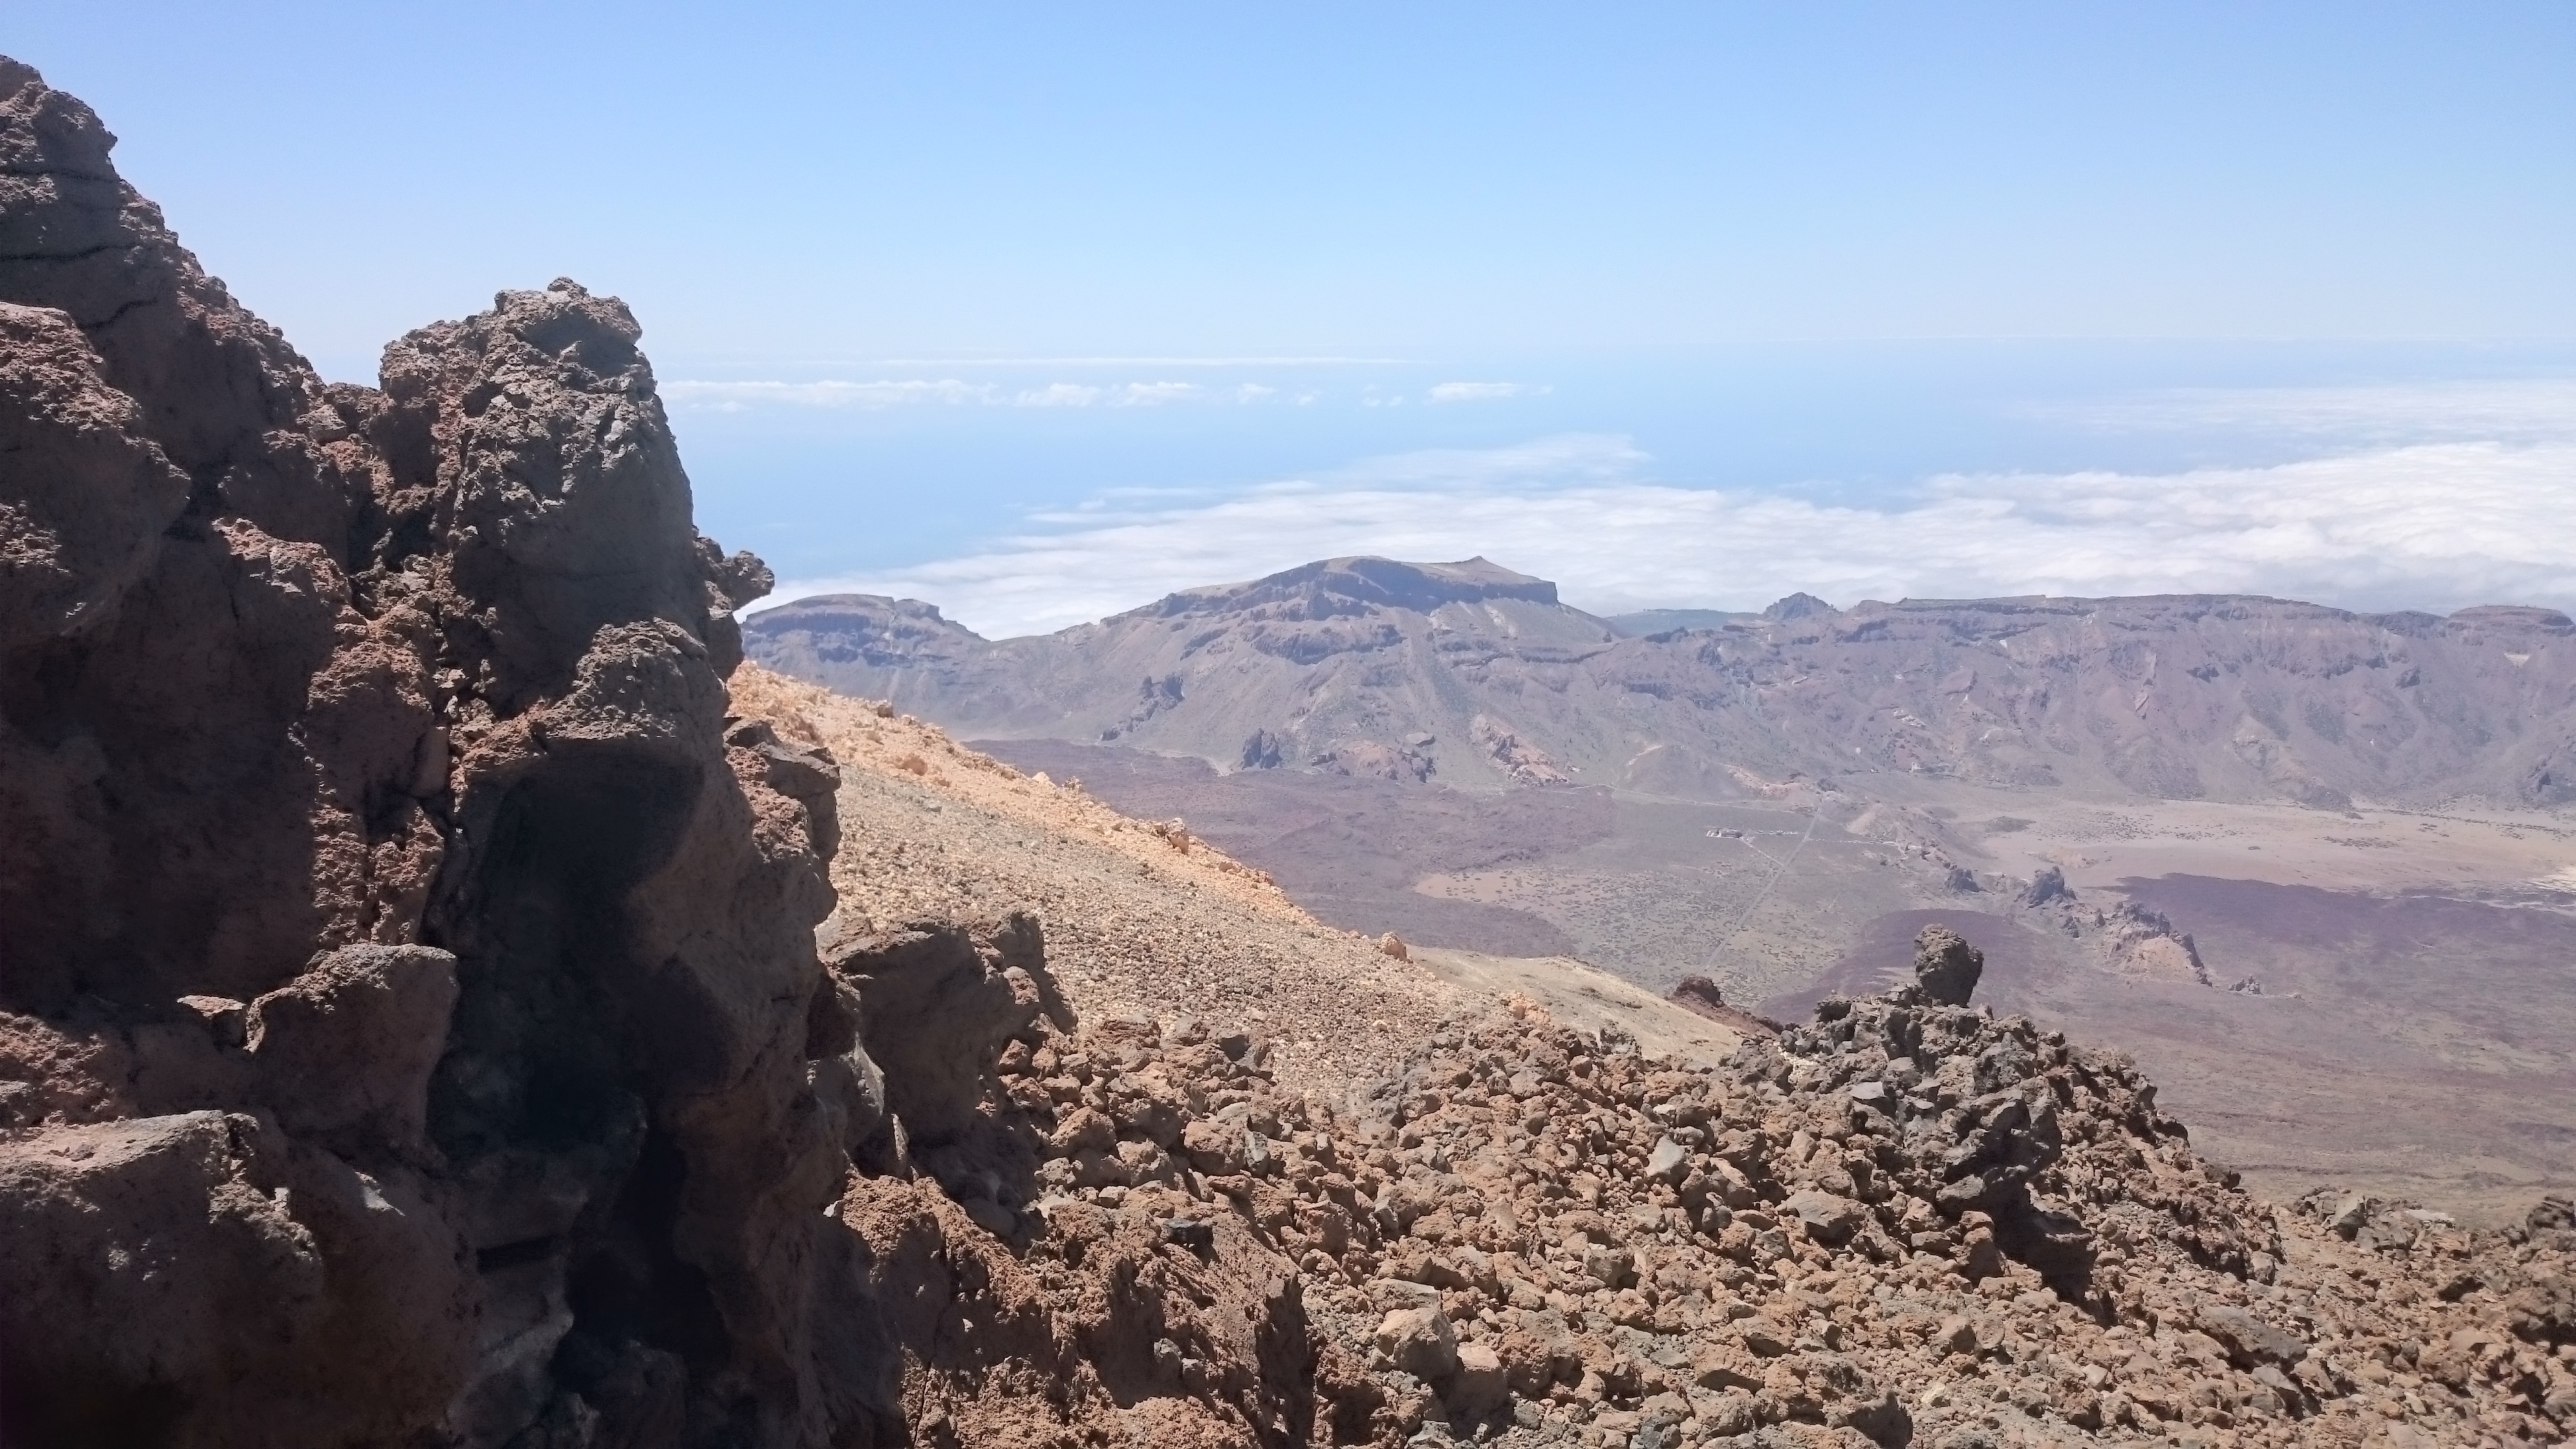
landscape, rock, wilderness, walking, mountain, hiking, trail, hole, adventure, valley, mountain range, volcano, crater, canyon, ridge, summit, stones, geology, backpacking, hot, plateau, wadi, sulfur, landform, steinig, above the clouds, wolkn, outdoor recreation, geographical feature, mountainous landforms